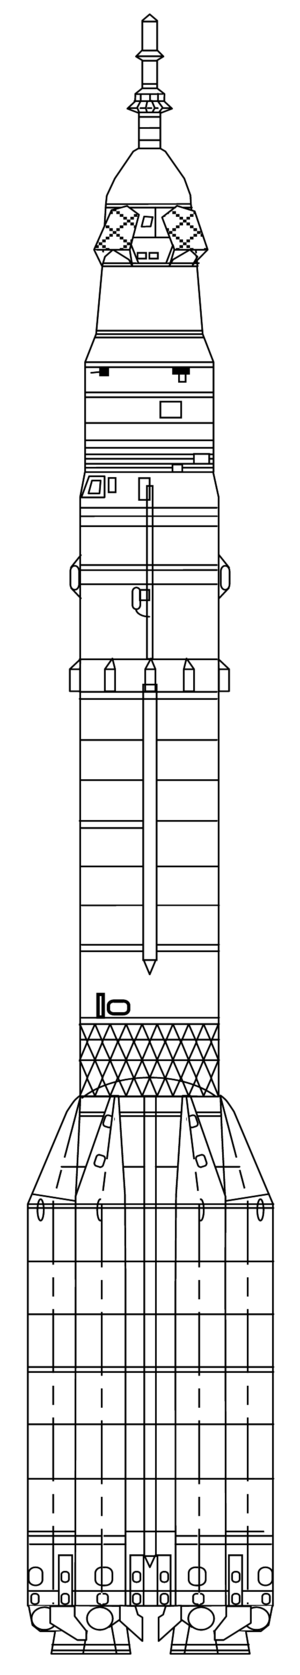
Le Soyouz 7K-L1 est un véhicule spatial soviétique développé au milieu de la décennie 1960 pour transporter deux cosmonautes dans le cadre du programme lunaire habité soviétique. Le vaisseau est conçu pour remplir un objectif à court terme en attendant la mise au point d'un vaisseau pouvant déposer un homme sur la Lune : il doit permettre de battre les américains en envoyant pour la première fois des hommes faire le tour de la Lune. Le vaisseau est une version dérivée du Soyouz 7K-OK qui a été allégé par suppression du module orbital. Il comporte des équipements permettant à son équipage de naviguer au delà de l'orbite basse et un bouclier thermique plus épais pour survivre à une rentrée atmosphérique à grande vitesse. Il est lancé par une fusée Proton. Le vaisseau est lancé à 12 exemplaires entre mars 1968 et octobre 1970 dans le cadre du programme Zond. Les différents vols, victimes de défaillances soit du lanceur soit du vaisseau, ne permettent pas de qualifier à temps le vaisseau : les américains réussissent à effectuer le premier tour de la Lune avec équipage et le développement du vaisseau est abandonné peu après.